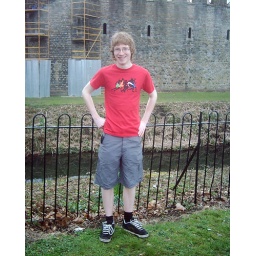
It's me, standing in front of the castle in my racing attire. Check out those legs, grr.